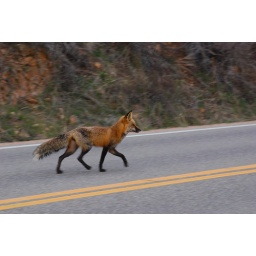
He cautiously crossed the one road in the mountains in order to snatch something that probably didn't belong to him.